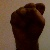
The image shows a hand gesture representing the letter 'S' in Indian Sign Language.